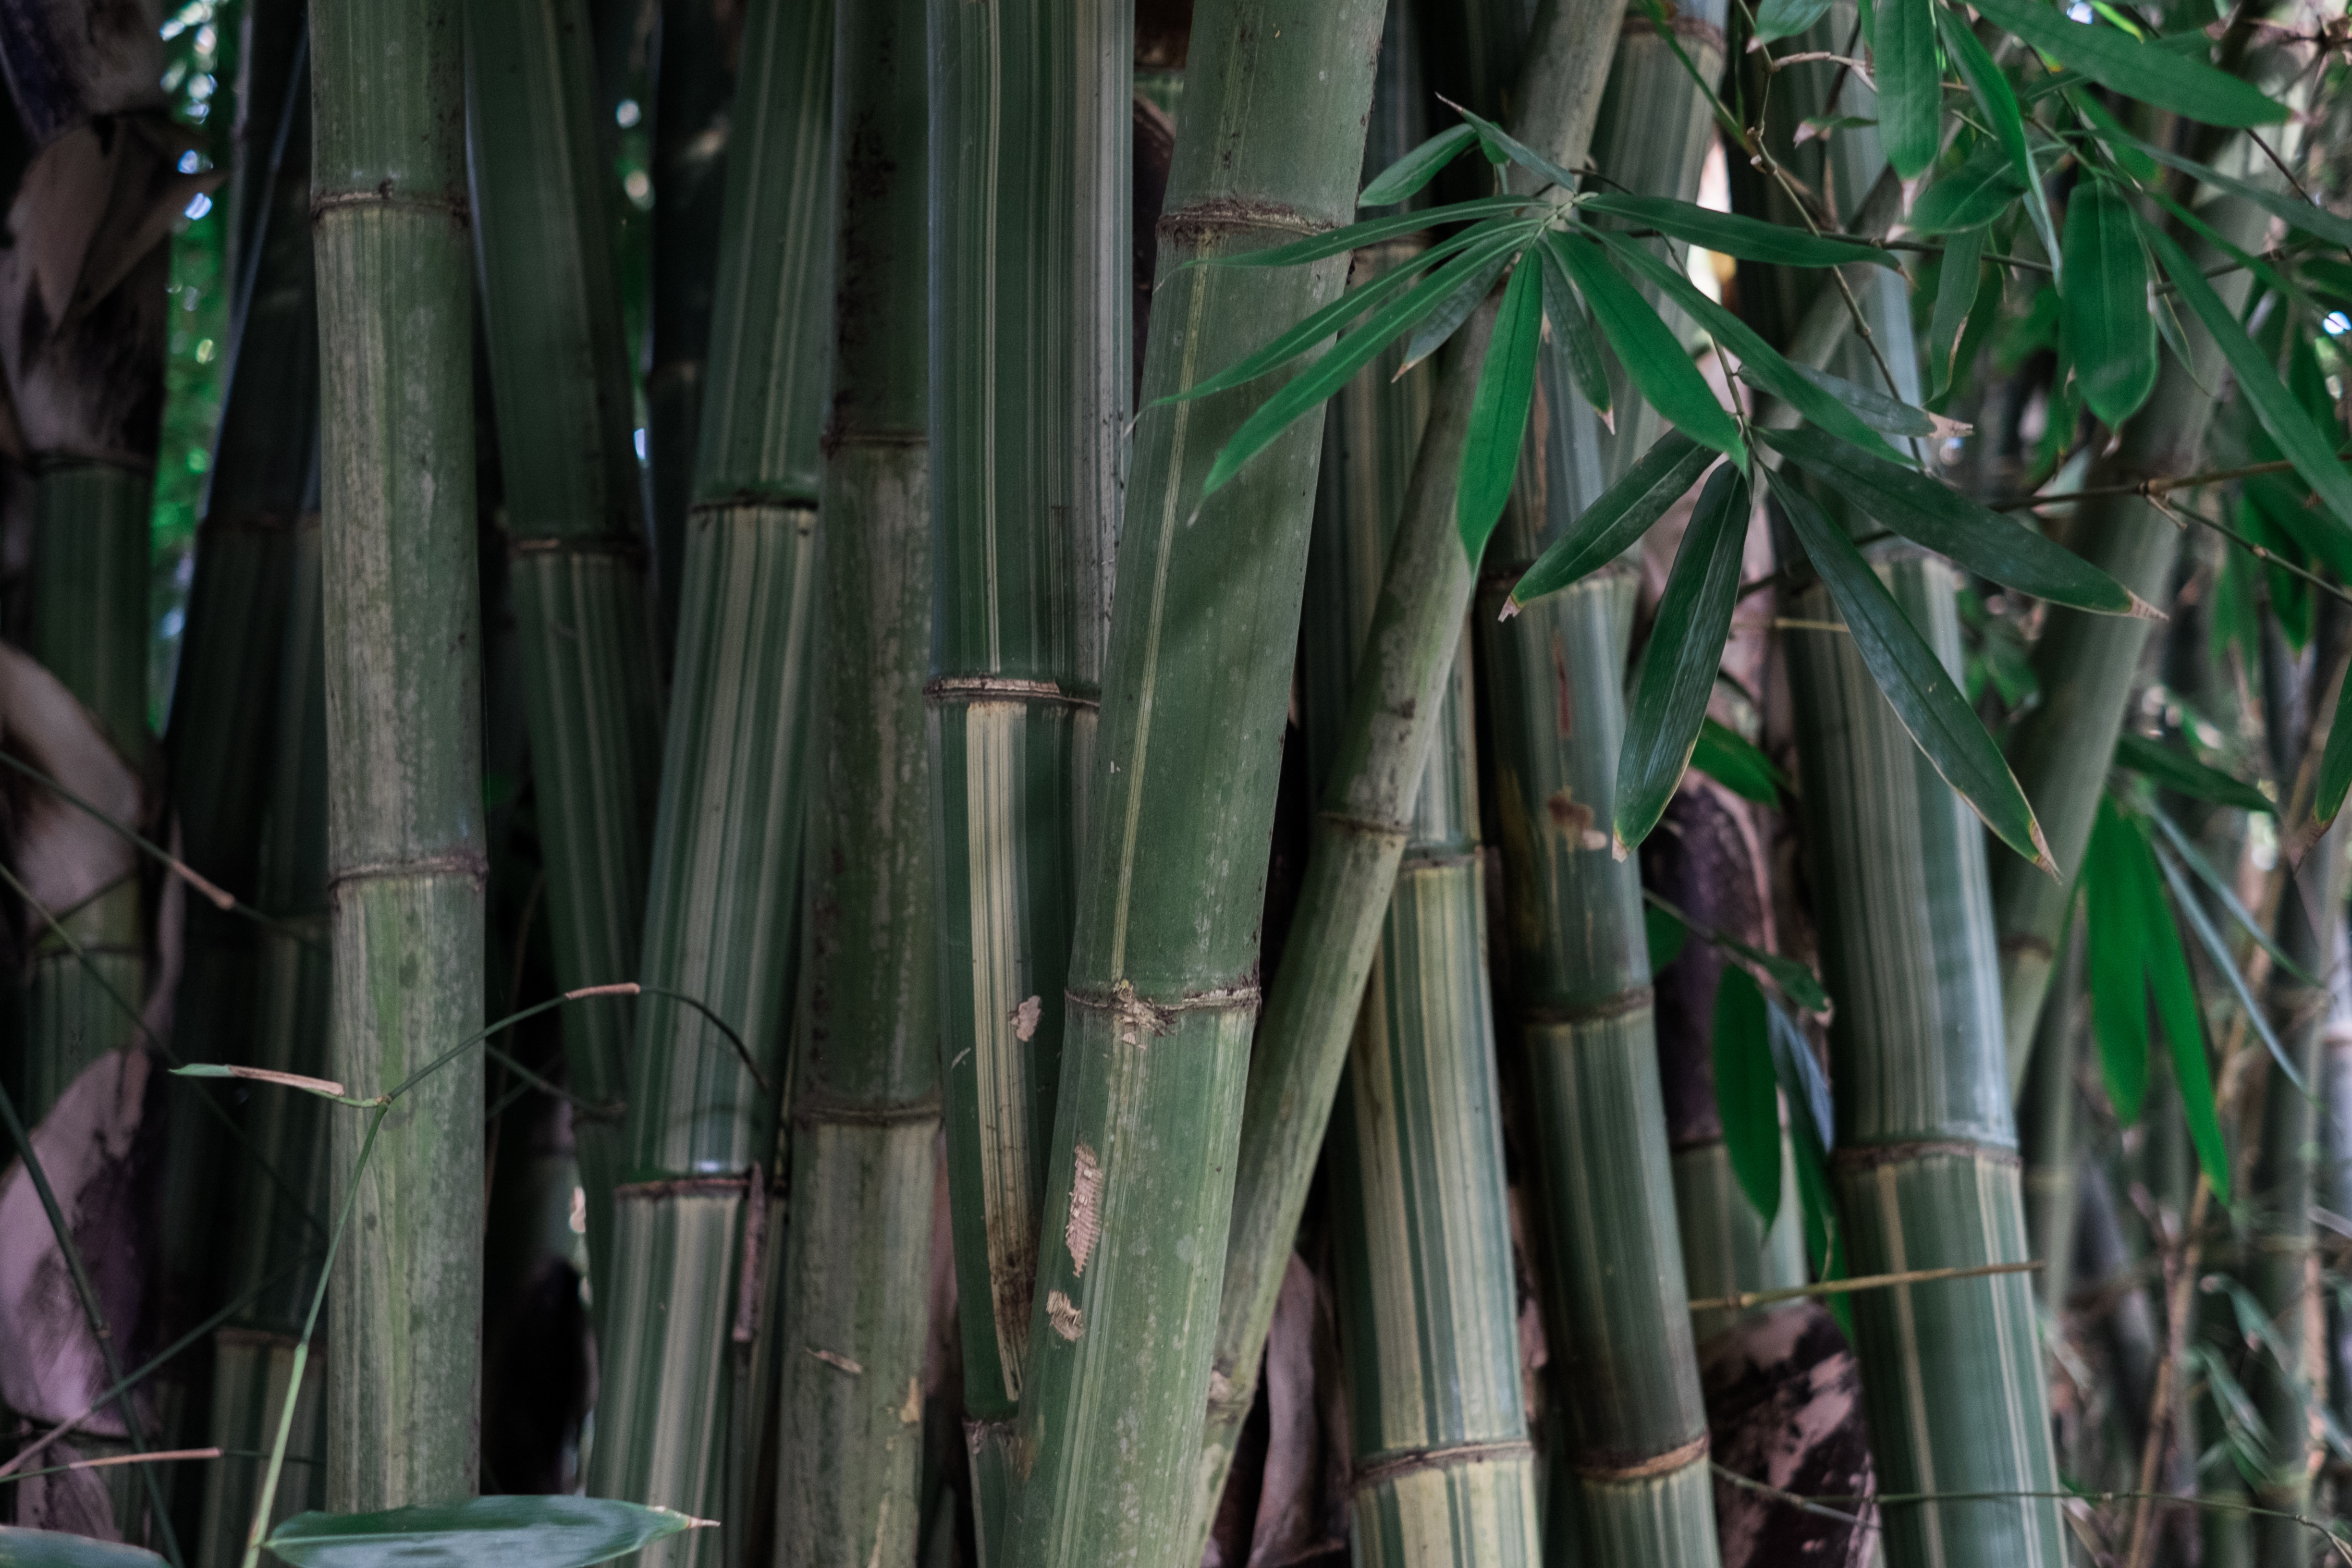
tree, forest, branch, plant, flower, green, jungle, botany, interior design, bamboo, plant stem, woody plant, arecales